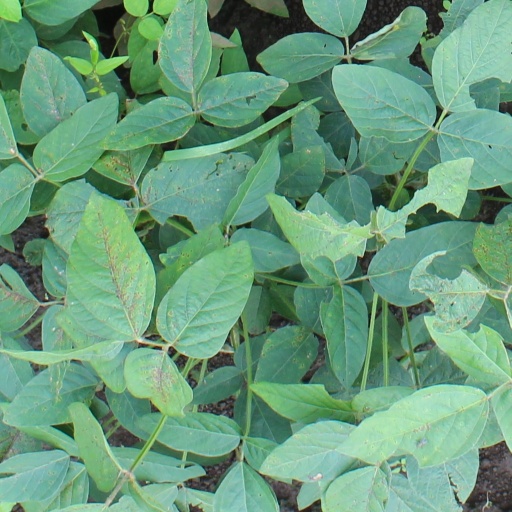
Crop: soybean